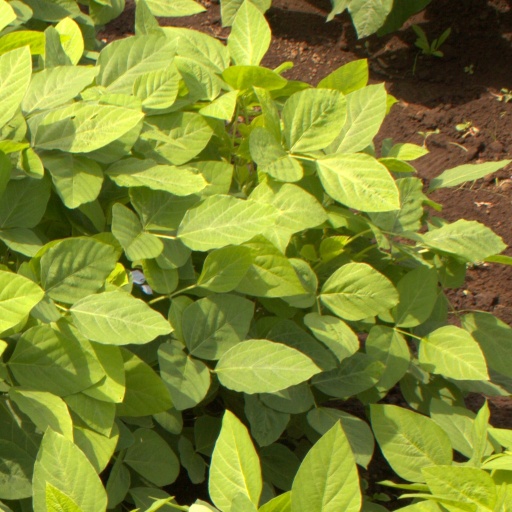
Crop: soybean